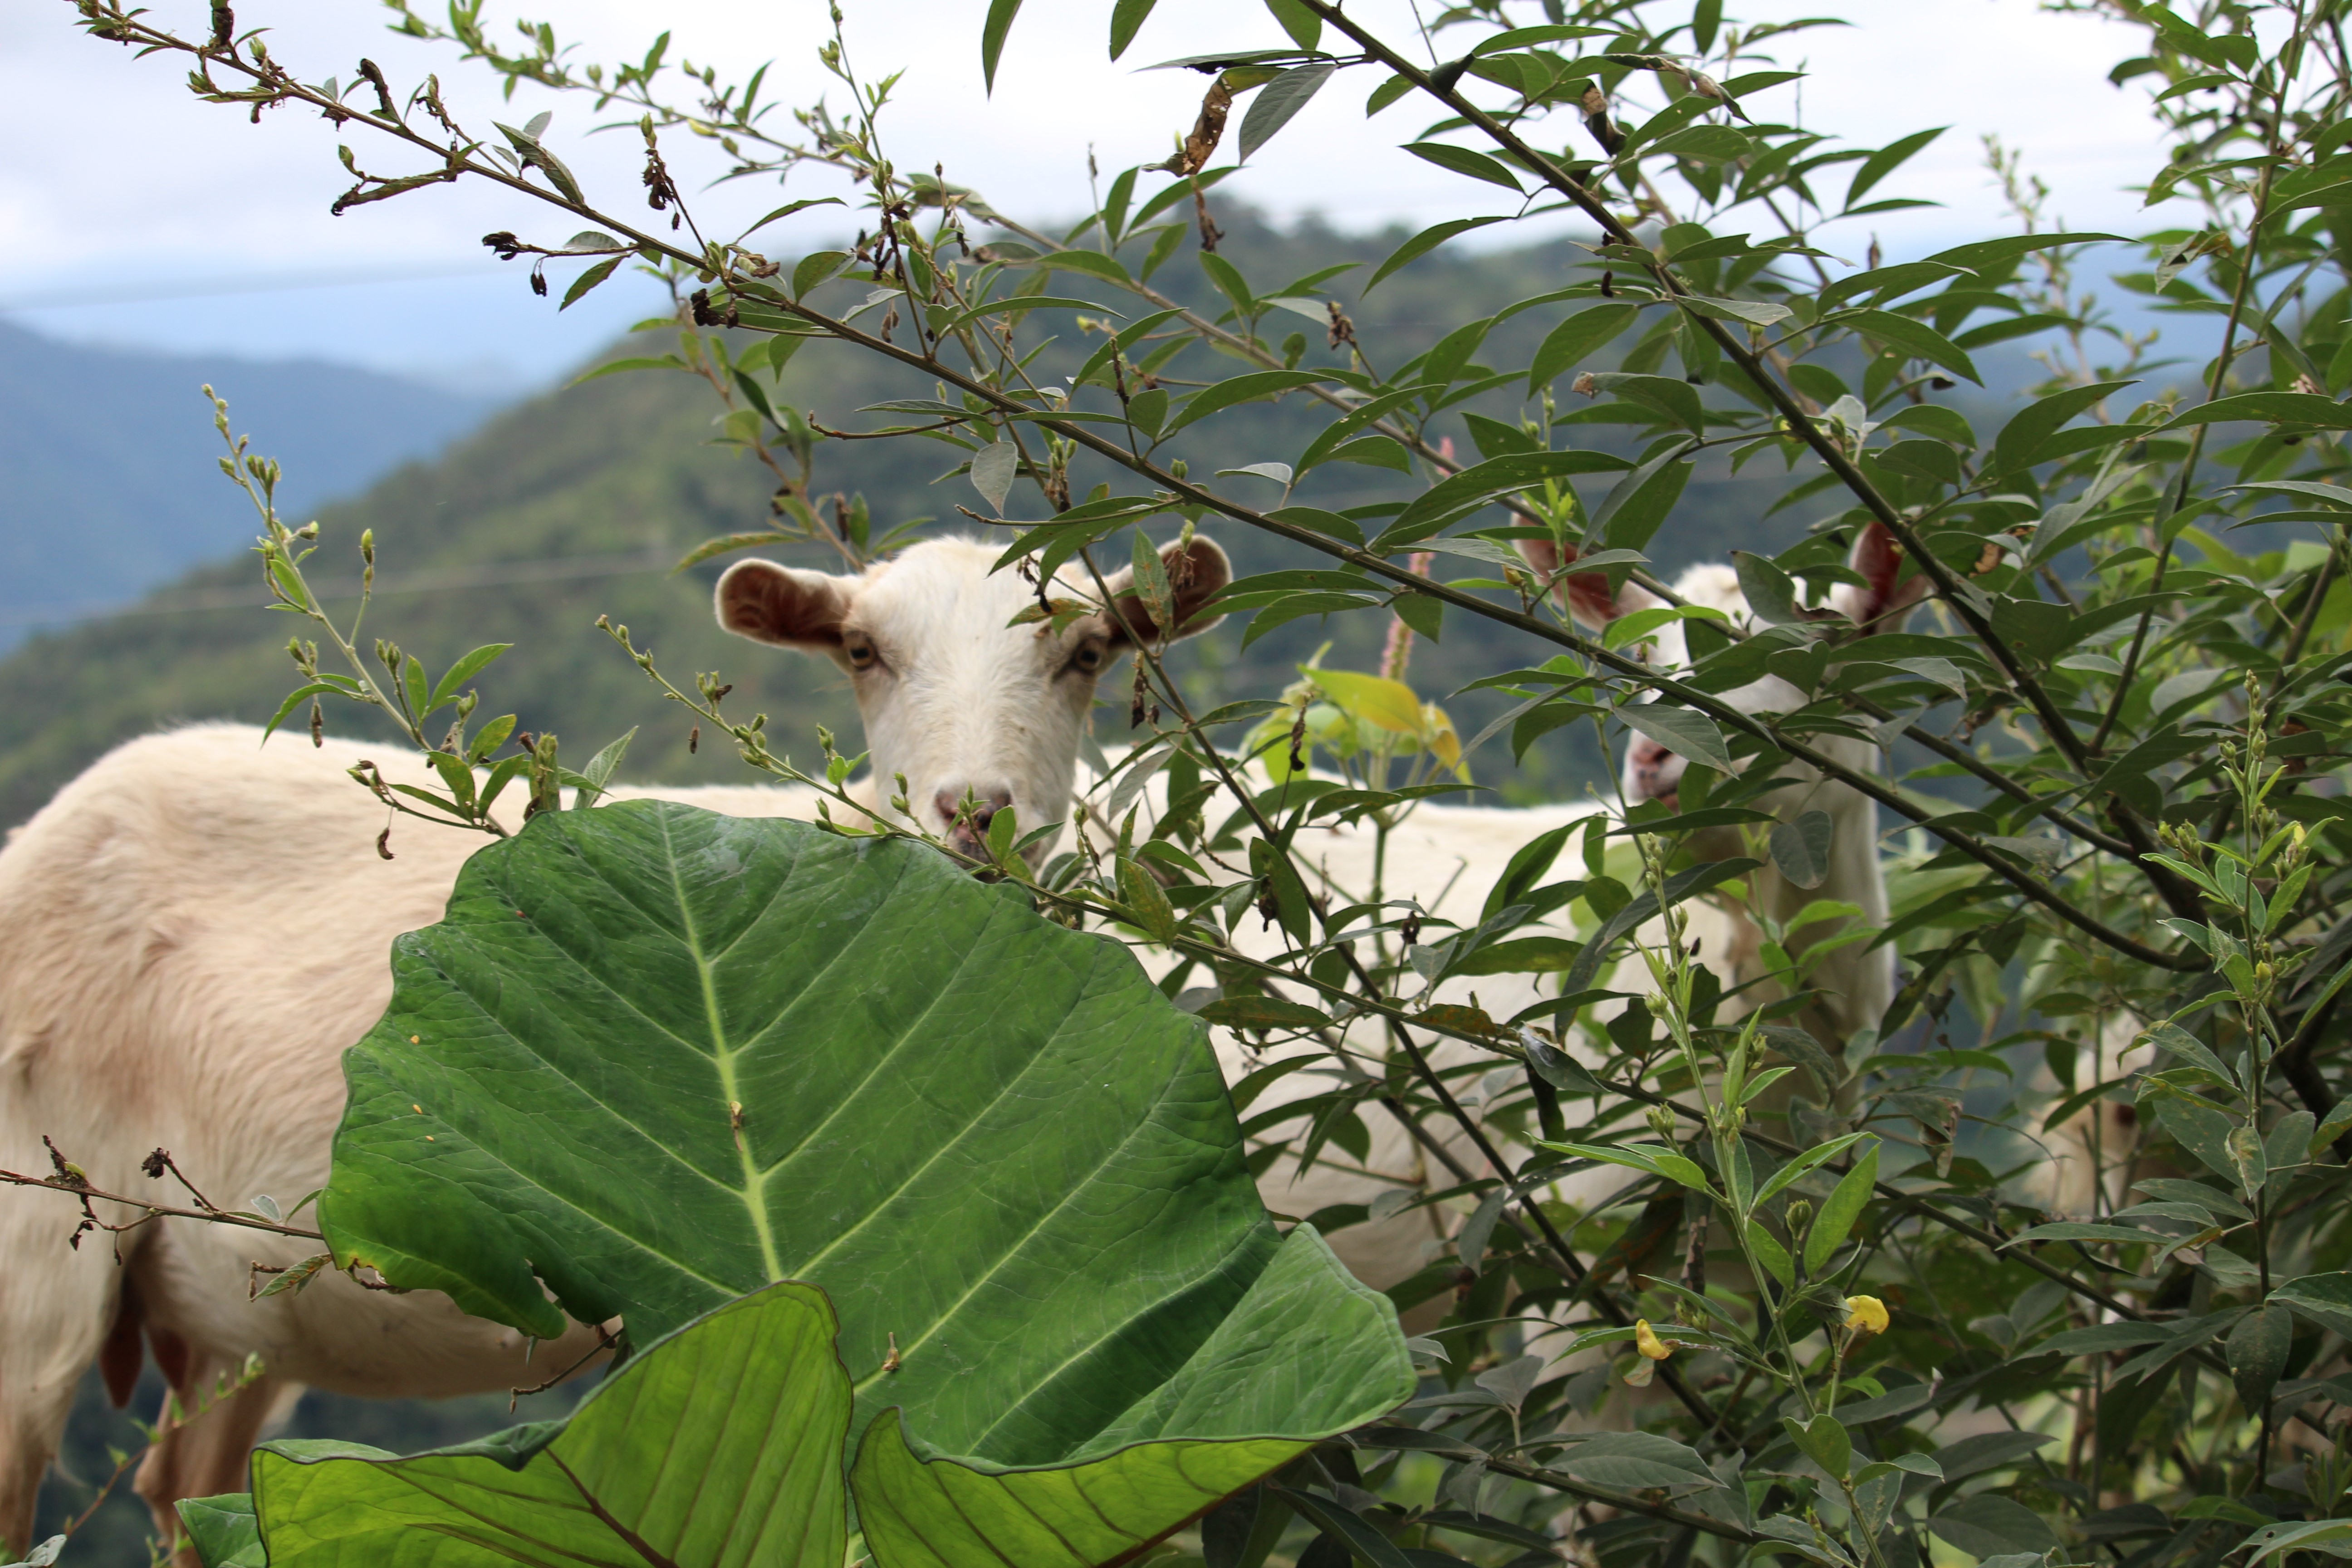
goat, mountain, fauna, plant, tree, flora, grass, wildlife, pasture, shrub, livestock, branch, plant community